Av3k

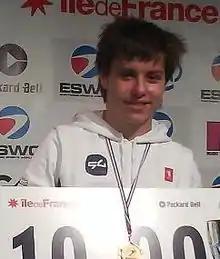
Av3k at ESWC in July 2007

Maciej Krzykowski (born April 1, 1991), who goes by the pseudonym Av3k, is a professional "Quake" and "ShootMania" player. He has Polish nationality and resides in Ostróda. He actively competes in international Quake competitions and was signed to Razer and Dutch electronic sports team Serious Gaming and French organization Millenium, but is now signed to British organisation Endpoint. On July 8, 2007, at age 16, he became the youngest "Quake" champion ever after winning the Electronic Sports World Cup 2007 in Paris without losing a single map.